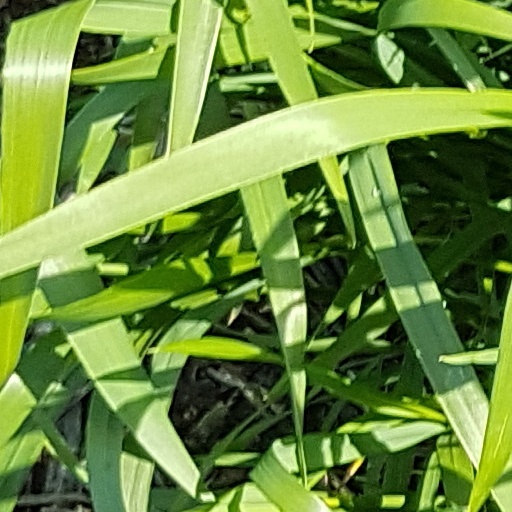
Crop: wheat